Stingray injury

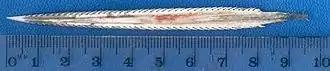
A stingray's barb (ruler in mm).

The barb is covered with rows of flat spines, composed of vasodentin. Vasodentin is an incredibly strong cartilaginous material which can easily cut through flesh. The undersides of the spines contain two longitudinal grooves which run along the length of the spine and enclose venom-secreting cells. Both the venom-secreting tissues and vasodentin are enveloped in an epidermis that tears open when the barb is plunged into a victim. Some spines may break off as the barb exits the wound and stay within the victim, causing prolonged envenomation.